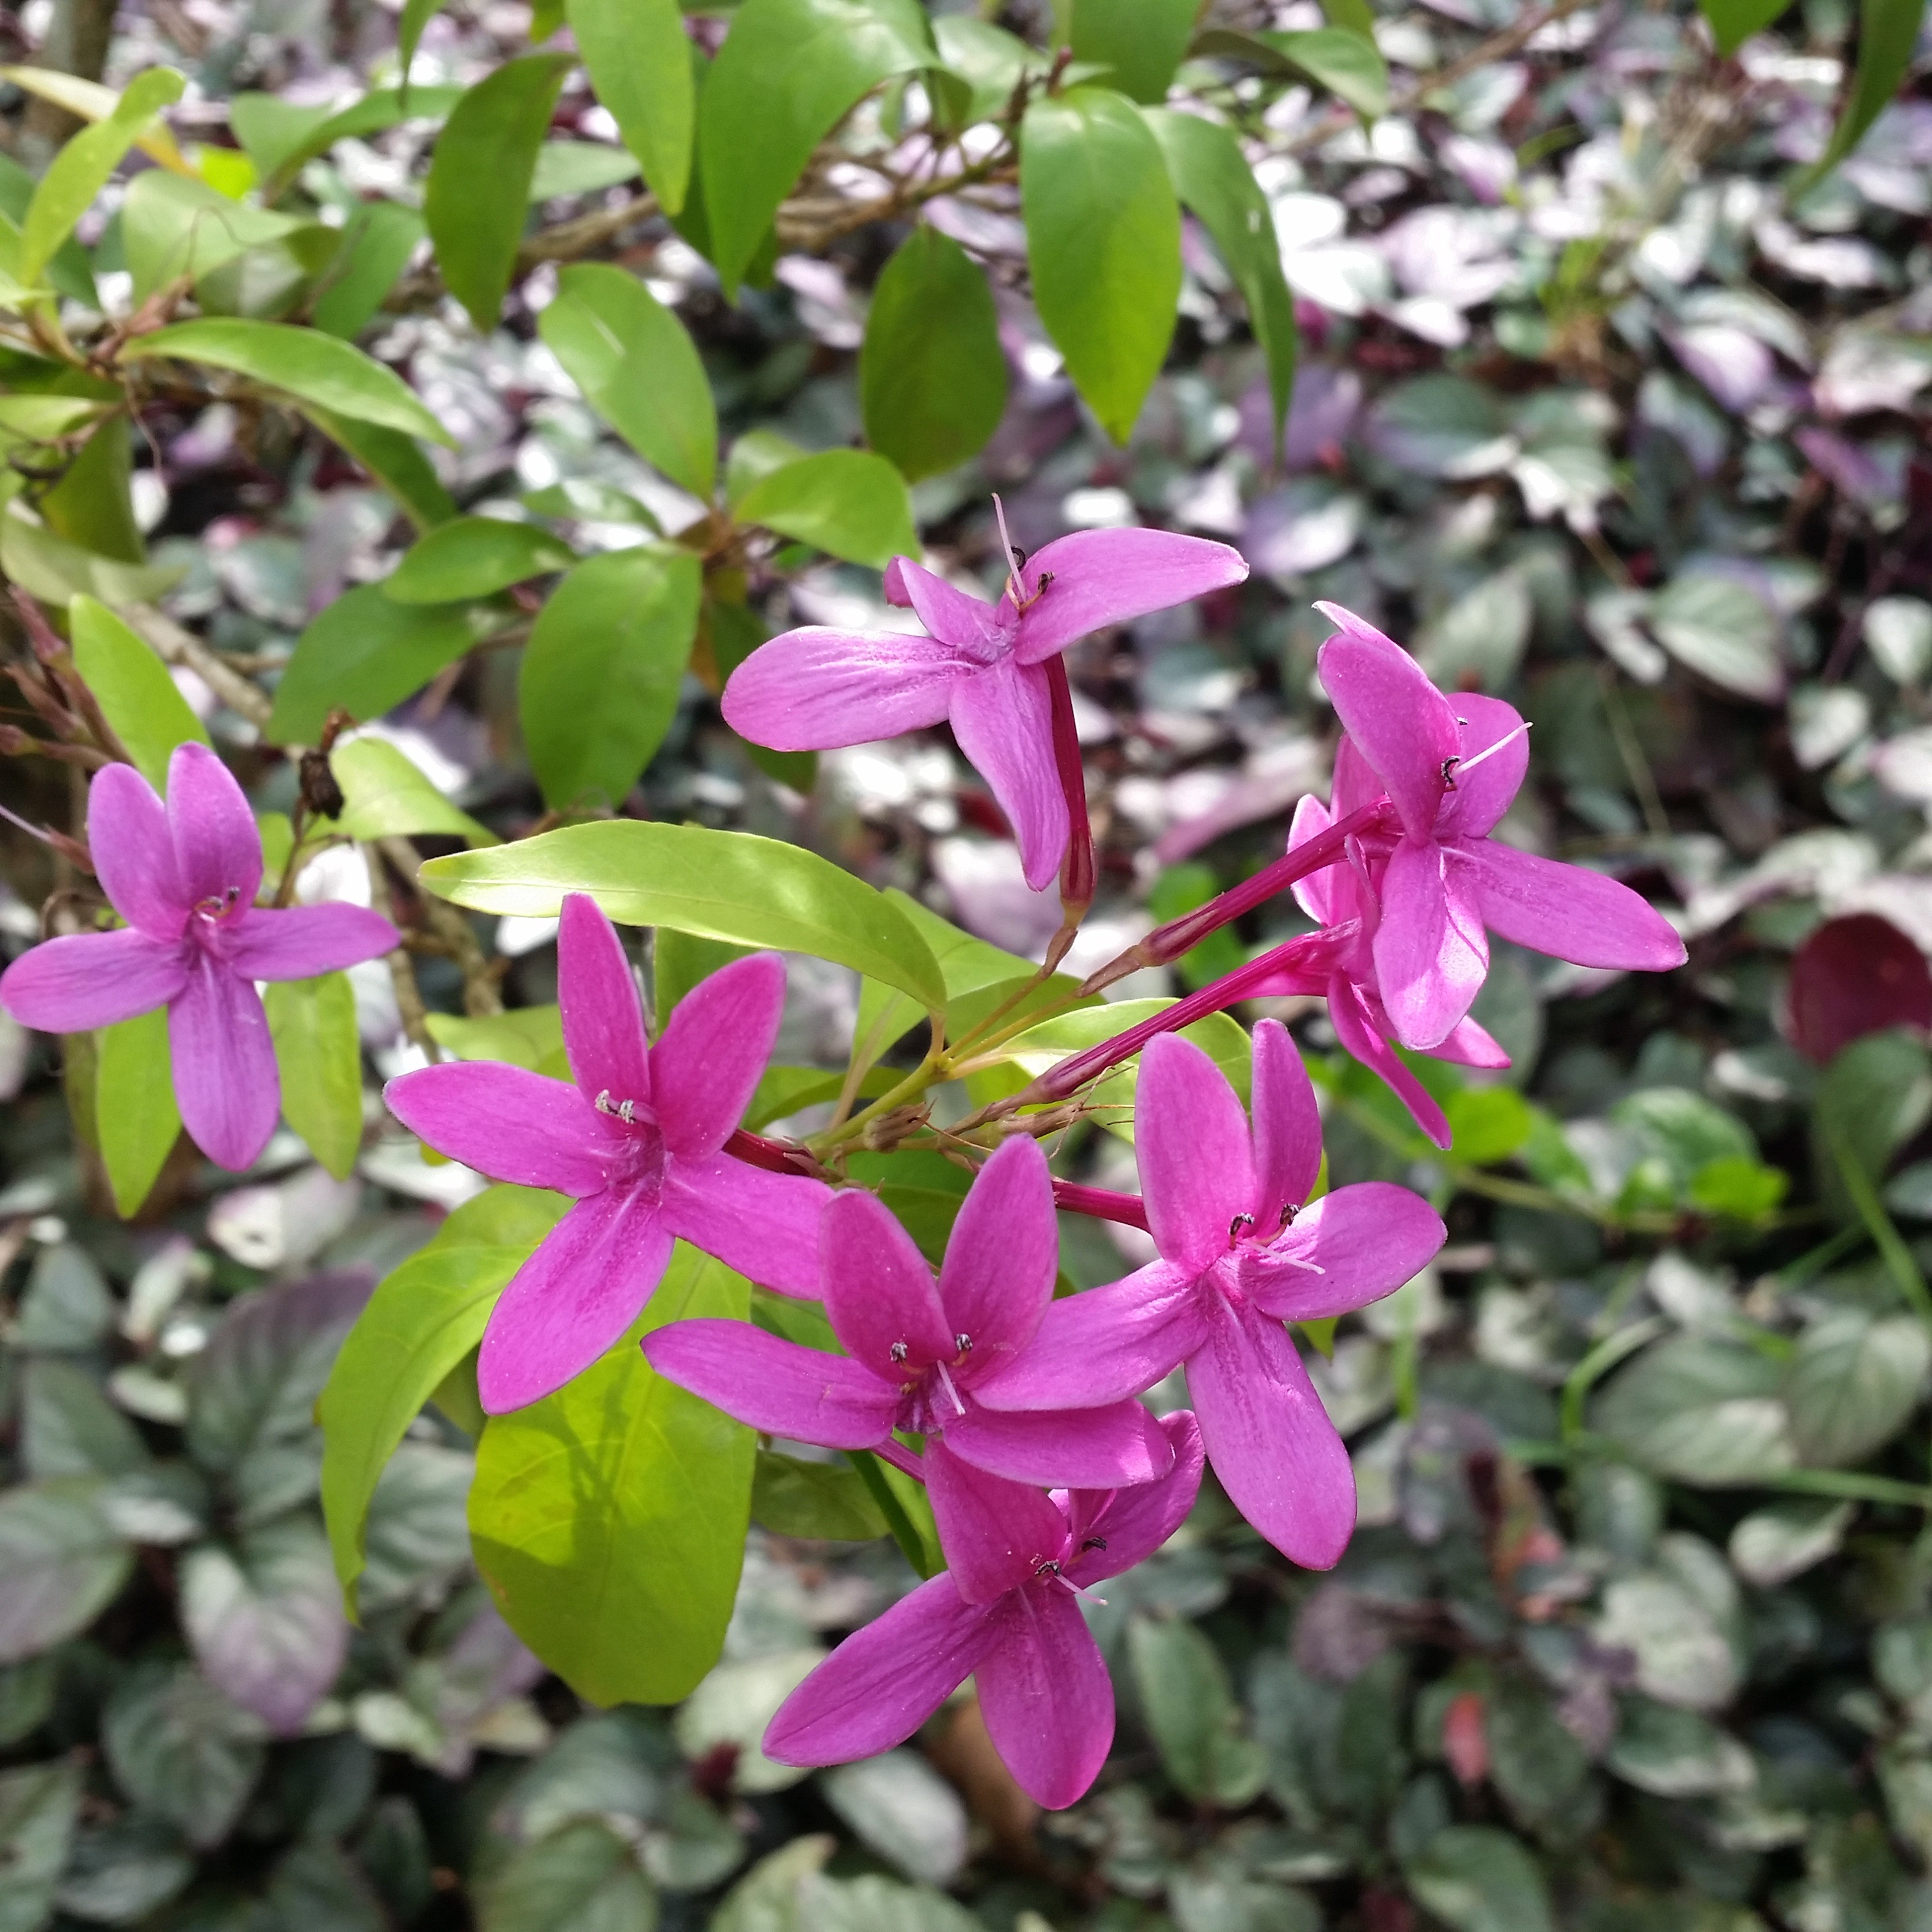
blossom, plant, flower, petal, paradise, tropical, botany, hawaii, tourism, flora, wildflower, outdoors, shrub, hawaiian, plumeria, kauai, flowering plant, tropical flowers, bellflower family, annual plant, land plant, violet family, everlasting sweet pea, fawn lily, kauai flowers